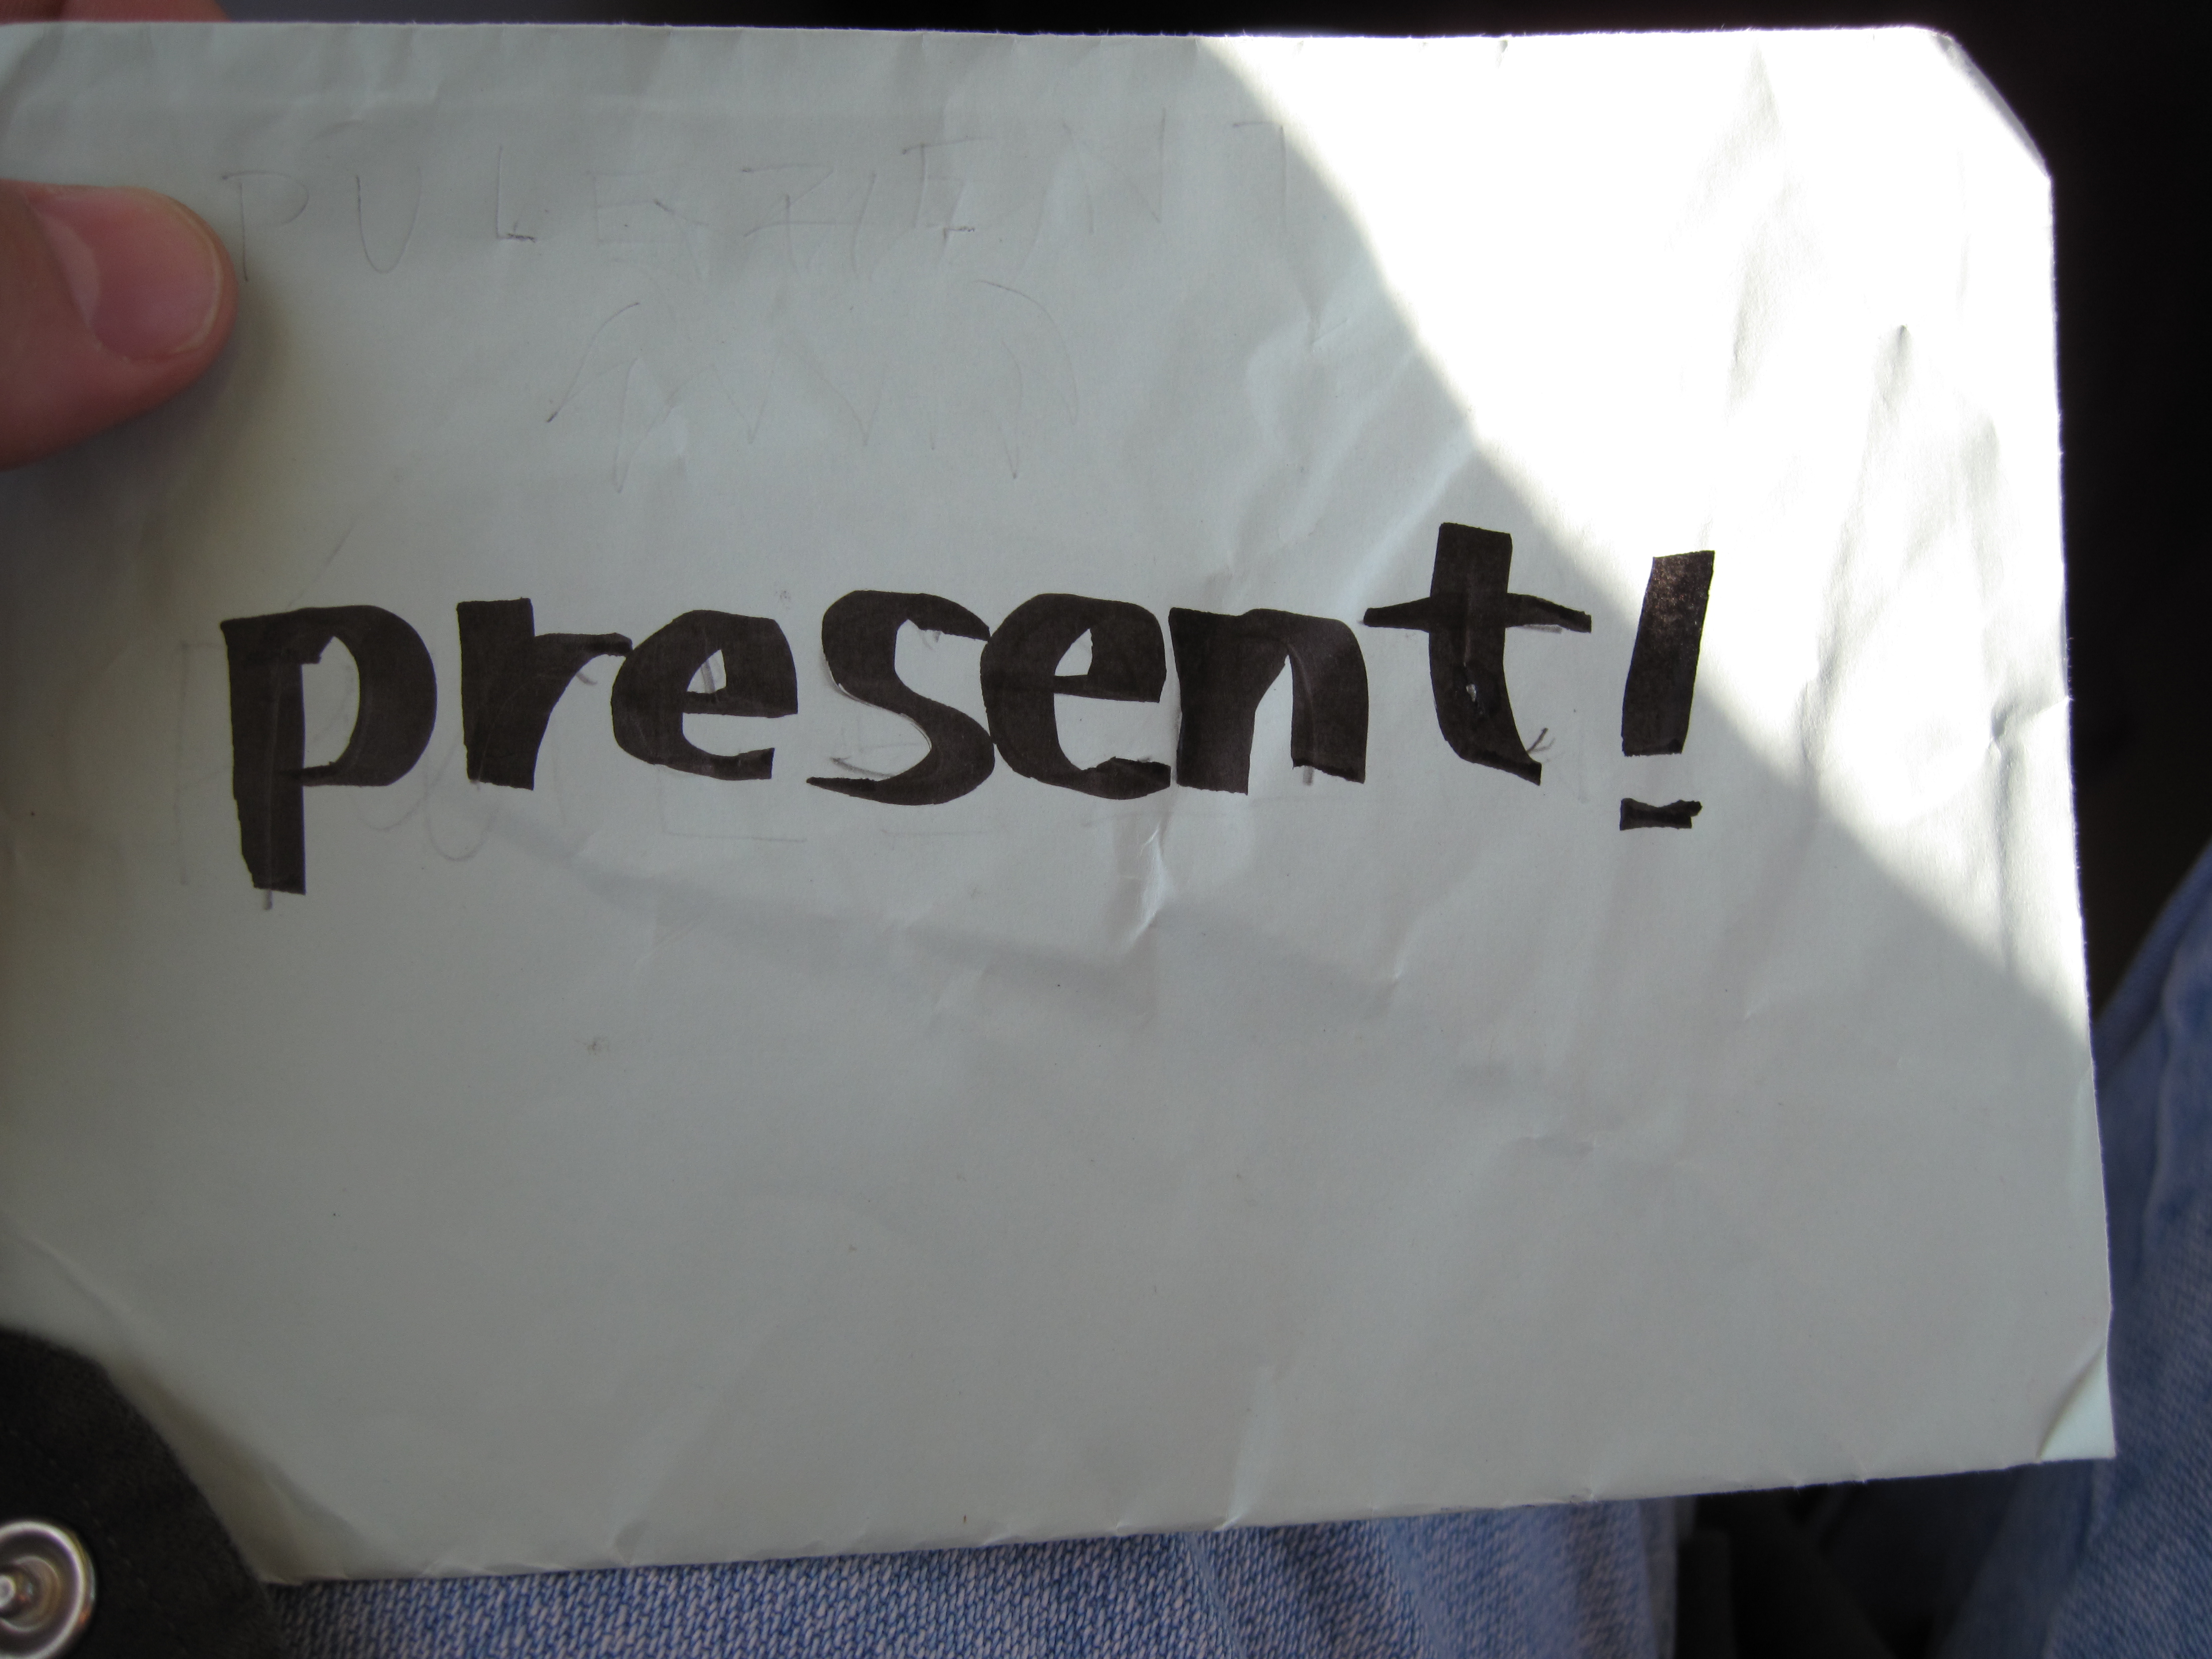
white, japan, brand